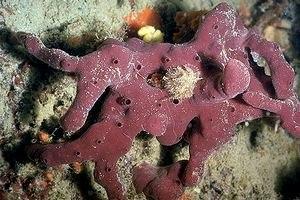
Les Petrosiidae forment une famille de spongiaires de l'ordre Haplosclerida.
Les démosponges sont des organismes métazoaires, d'organisation très simple. Elles ne sont pas organisées en feuillets. Elles n'ont pas de tissus car pas d'adhésion cellulaire. On les appelle également silicosponges. Elles appartiennent à l'ancien embranchement des spongiaires, éponges ou Porifera, aujourd'hui éclaté en quatre classes: les démosponges, les hexactinellides, les éponges calcaires et les homoscléromorphes. Des données phylogénétiques moléculaires ont en effet montré que les homoscléromorphes ne sont pas des démosponges, les homoscléromorphes forment donc une quatrième classe d'éponges.